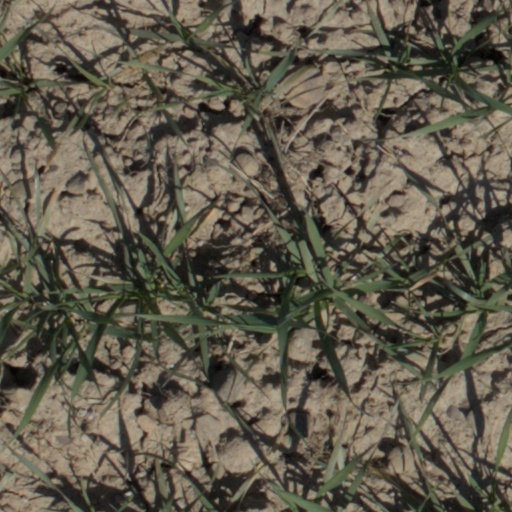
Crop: wheat